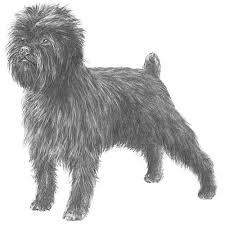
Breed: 200-n000012-affenpinscher